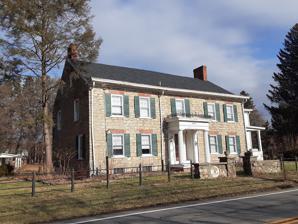
Building: Muldor-Miller House
Country: United States of America
Year built: 1790
Historic house in New York, United States United States historic place Muldor-Miller House U.S. National Register of Historic Places Show map of New York Show map of the United States Location 571 NY 23B Claverack Coordinates 42°13′22″N 73°44′27″W / 42.2227°N 73.7408°W / 42.2227; -73.7408 Built c.1790 Architectural style Federal and Greek Revival NRHP reference No. 100008312 Added to NRHP October 27 2022 The Muldor-Miller House is a historic stone farmhouse located in Claverack , Columbia County, New York , United States. Description and history Built c.1790, it has "unusual stone construction" and "is a rare surviving example of an early house in Claverack." It is Federal and Greek Revival in style. It was added to the National Register of Historic Places in 2022. References